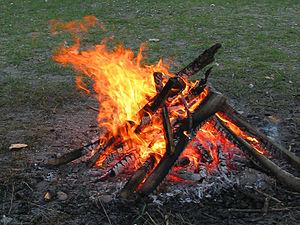
Un feu de camp
La chaleur est la sensation liée au chaud et généralement associée à des températures élevées.